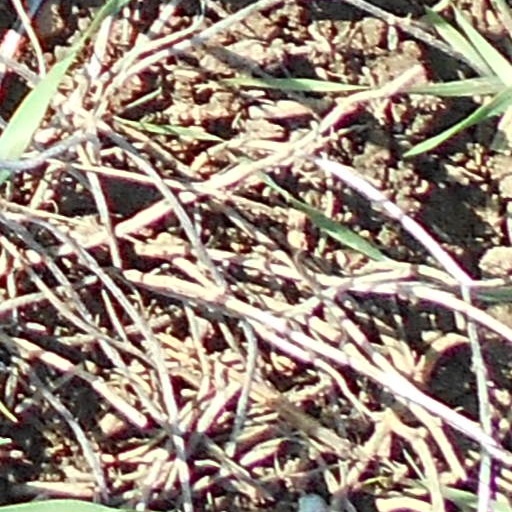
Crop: wheat